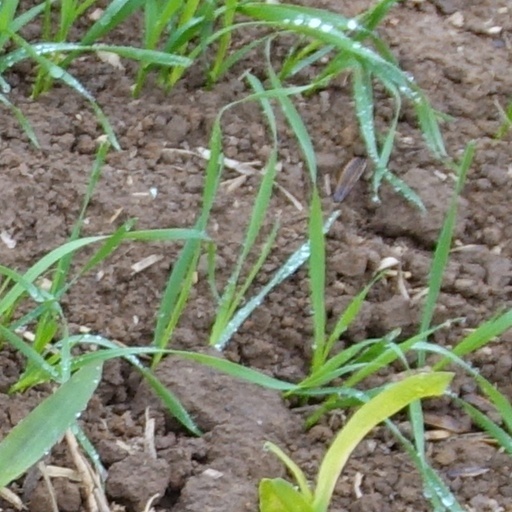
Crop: wheat